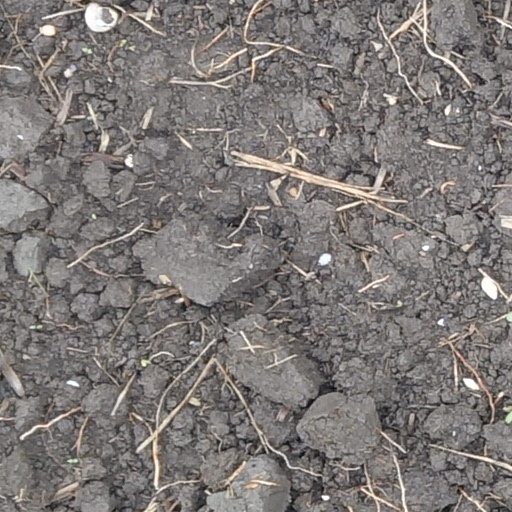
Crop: wheat